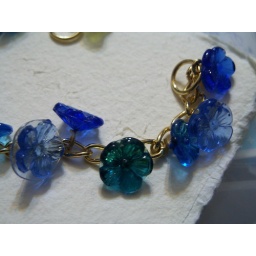
Indian pressed glass flowers in shades of blue and green on gold-plated bracelet